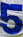
Number: 5